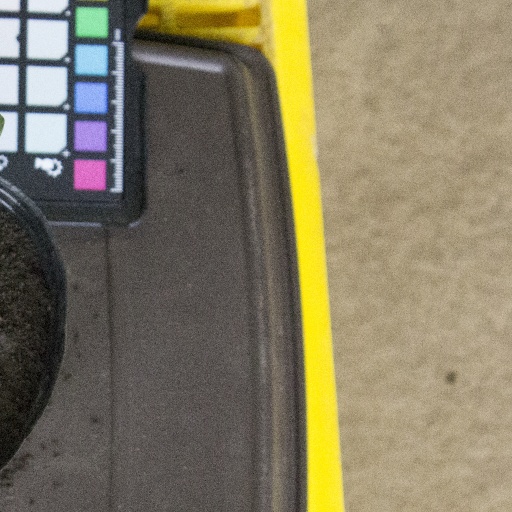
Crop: soybean